Chinese calligraphy

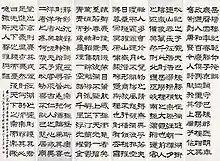
"Memorial to Yueyang Tower" by Fan Zhongyan, Song dynasty

The clerical script (traditional Chinese: 隸書; simplified Chinese: 隶书; pinyin: "lìshū") is an archaic style of Chinese calligraphy. The clerical script was first used during the Han dynasty and has lasted up to the present. The clerical script is considered a form of the modern script though it was replaced by the standard script relatively early. This occurred because the graphic forms written in a mature clerical script closely resemble those written in standard script. The clerical script is still used for artistic flavor in a variety of functional applications because of its high legibility for reading.